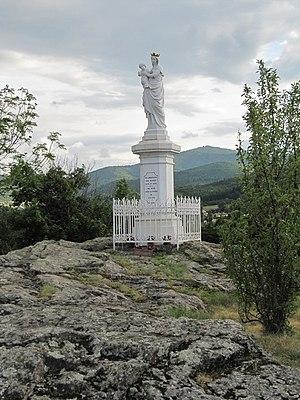
La madone (vierge à l'enfant), «Suc de la Garde», Roiffieux.
Roiffieux est une commune française située dans le département de l'Ardèche, en région Auvergne-Rhône-Alpes. Roiffieux est un village fleuri, il possède une architecture ancienne au village et avec plusieurs châteaux bourgeois. Mais il est devenu aussi une importante banlieue résidentielle. Son environnement lui permet cependant d'être un point de départ pour des randonnées avec vue sur le Vercors et la chaîne des Alpes.